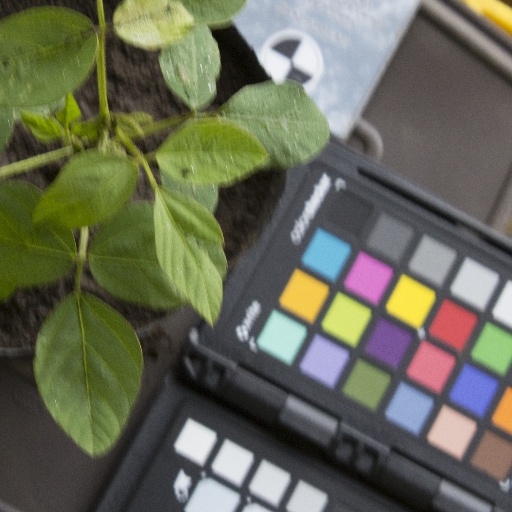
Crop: soybean